Robin's Nest (TV series)

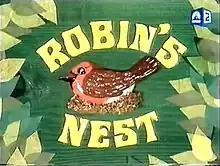
Series 1 opening title

Robin's Nest is a British sitcom produced by Thames Television that aired on the ITV network for six series from 11 January 1977 to 31 March 1981. Richard O'Sullivan reprised the role of Robin Tripp, a lead character from the sitcom "Man About the House", which had ended on 7 April 1976. The series costars Tessa Wyatt as Robin's girlfriend and later wife Vicky, and Tony Britton as her father. O'Sullivan and Wyatt were a romantic couple in real life at the time and had a son together.